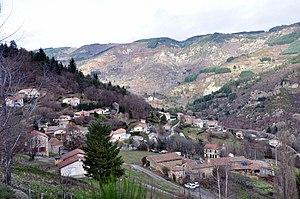
Village de Jaunac depuis l'église Saint-Pierre.
Jaunac est une commune française, située dans le département de l'Ardèche en région Auvergne-Rhône-Alpes.